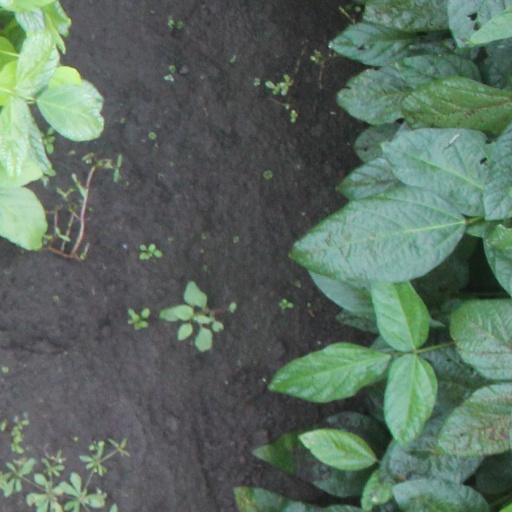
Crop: soybean